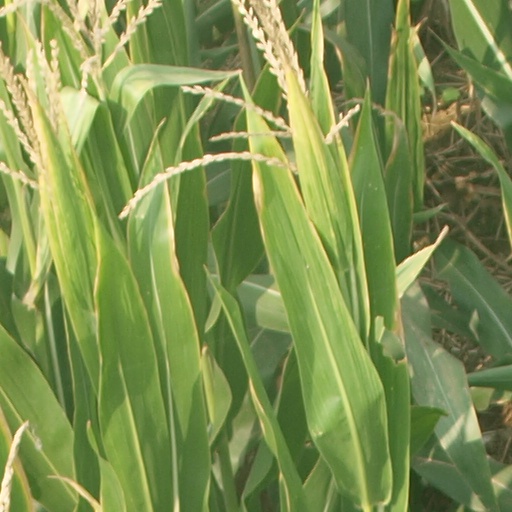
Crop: maize; corn